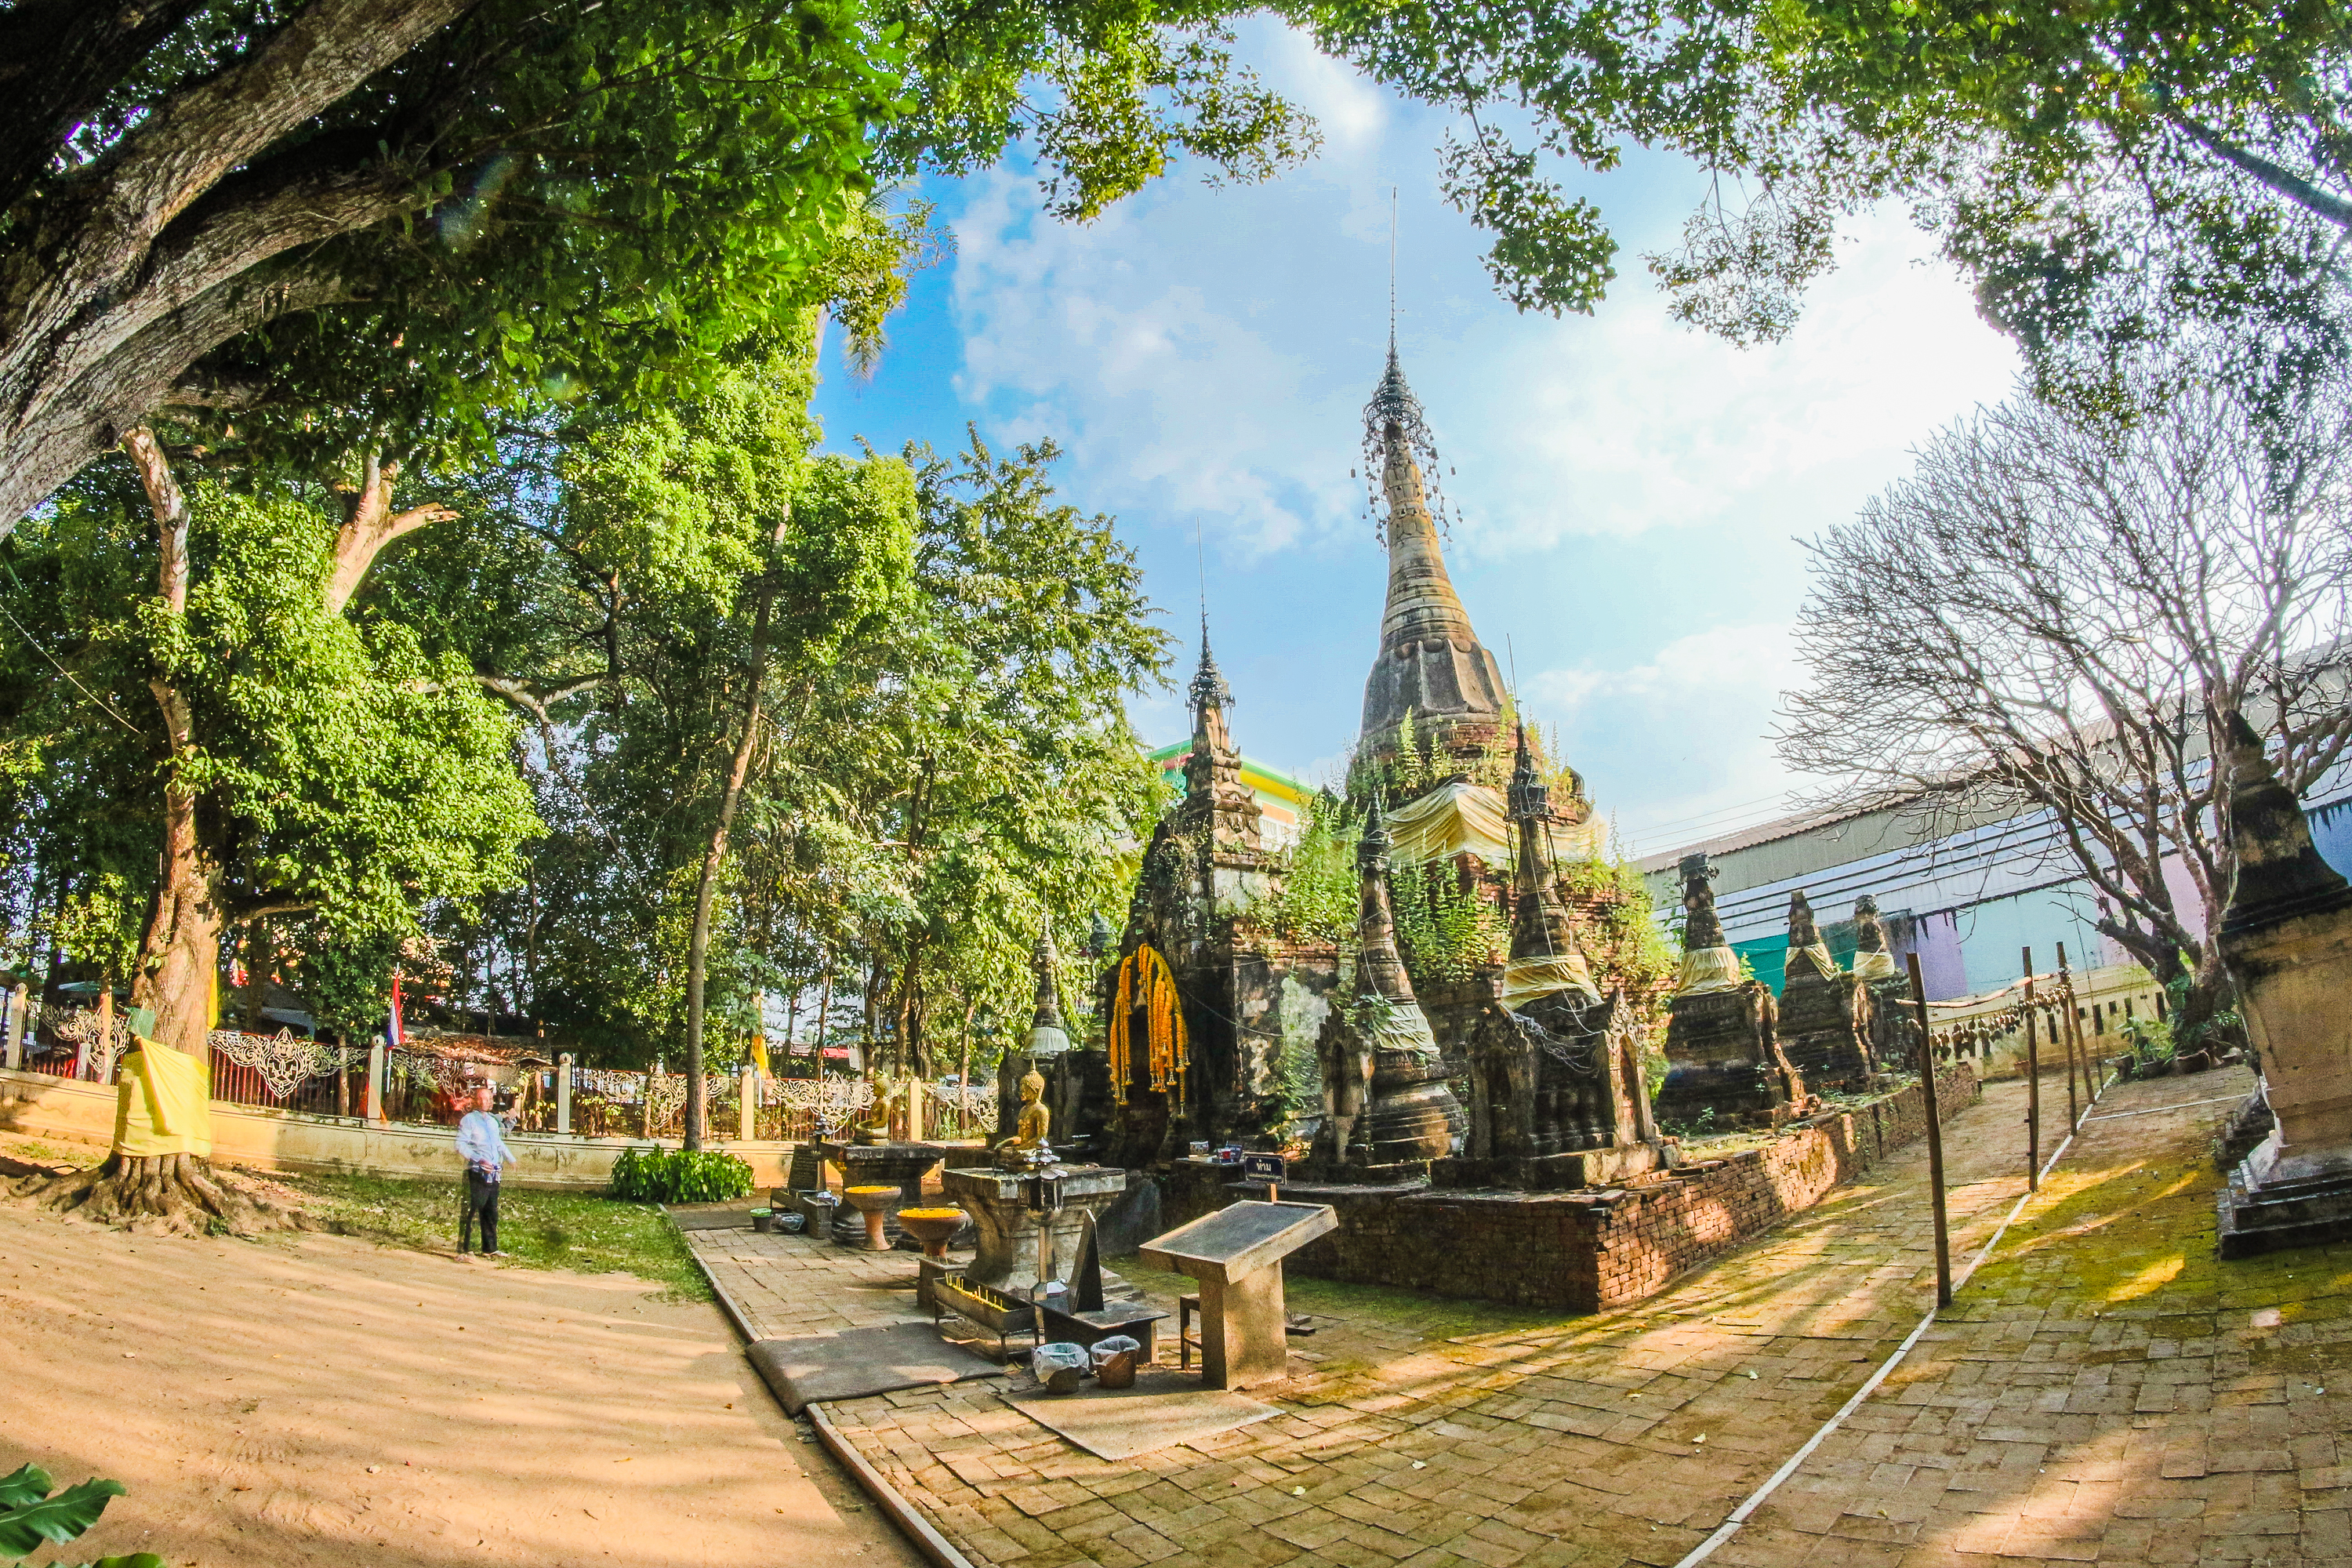
thailand, religion, buddhism, wat, temple, architecture, asia, thai, ancient, landmark, sky, old, buddhist, travel, spirituality, asian, buddha, art, tourist, religious, famous, history, culture, tourism, building, traditional, southeast, worship, attraction, tree, place of worship, plant, grass, landscape